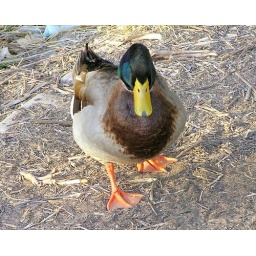
I found this duck near the Alameda St. bridge and the Rio Grande in Albuquerque, NM.